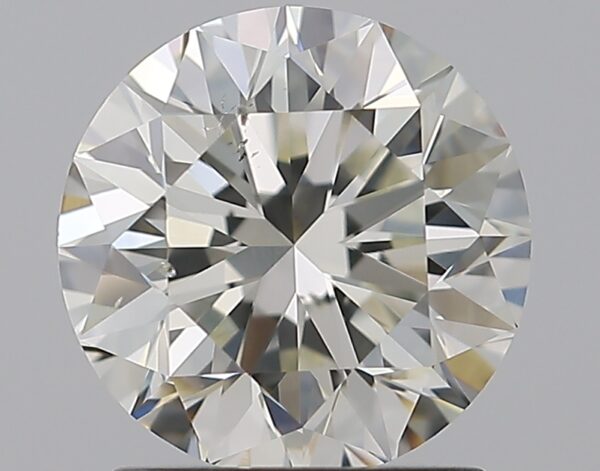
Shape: round
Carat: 1.7
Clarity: SI1
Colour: J
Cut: VG
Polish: EX
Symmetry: EX
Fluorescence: F
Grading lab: GIA
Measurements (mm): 7.45 x 7.49 x 4.81